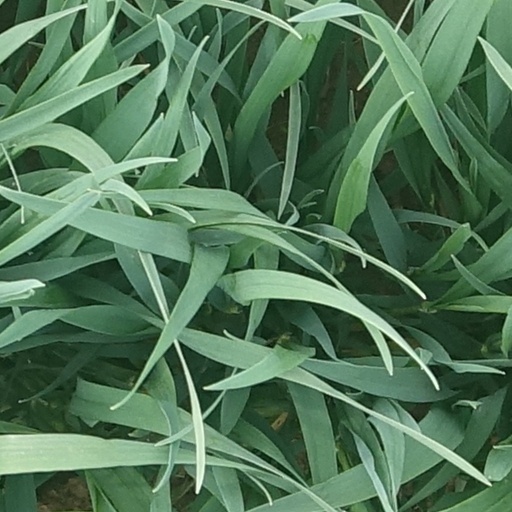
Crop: wheat